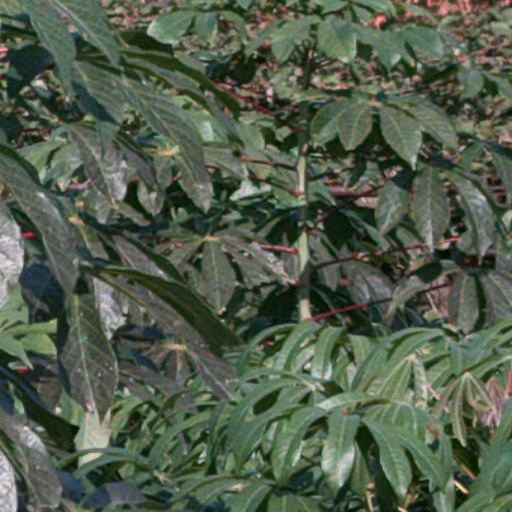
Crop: cassava